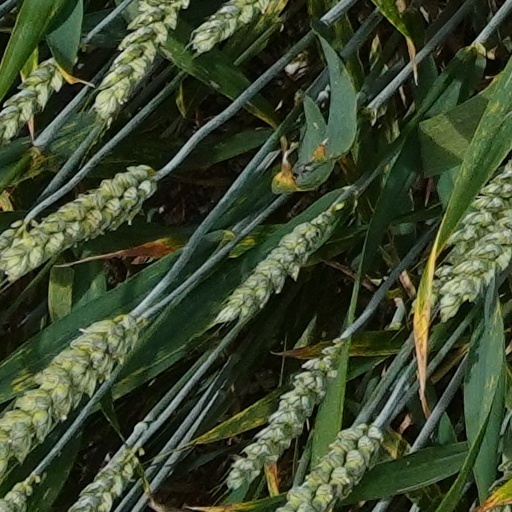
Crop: wheat